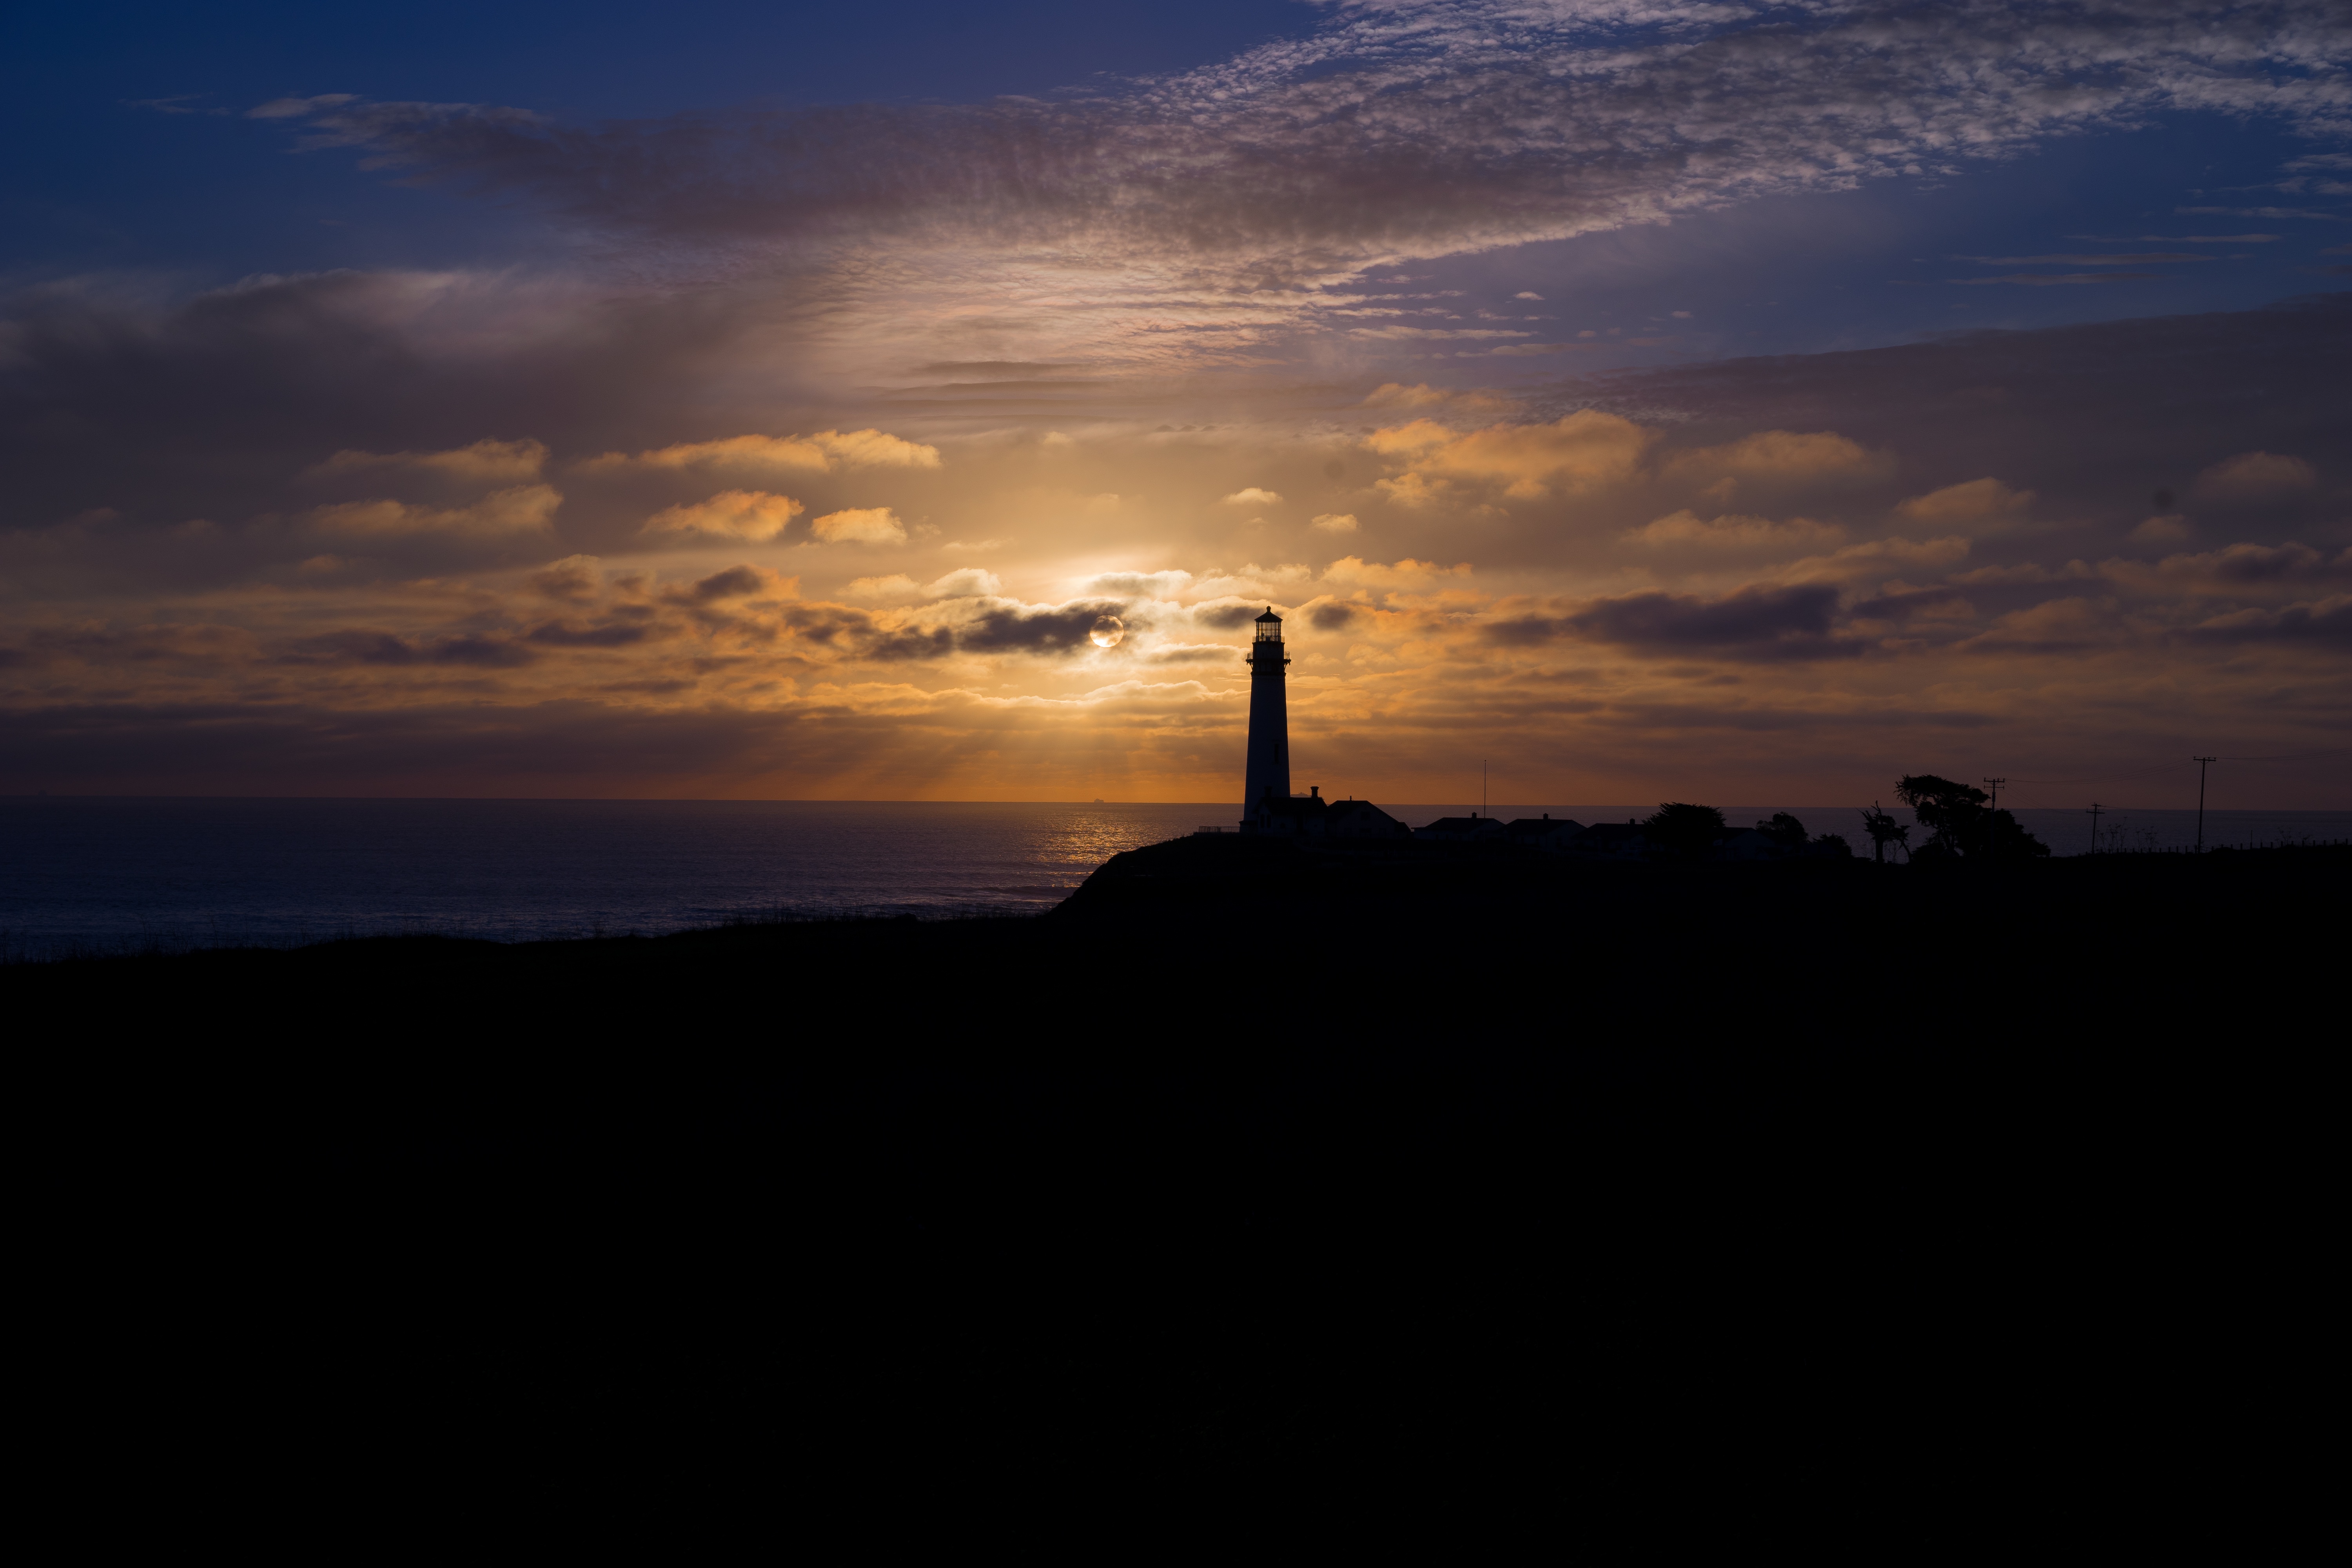
horizon, cloud, sky, sunrise, sunset, sunlight, morning, dawn, atmosphere, dusk, evening, darkness, afterglow, atmospheric phenomenon, red sky at morning